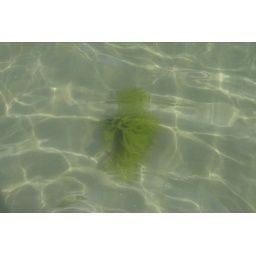
This photo doesn't show how lovely the bright green seaweed looked in the clear, ripply water